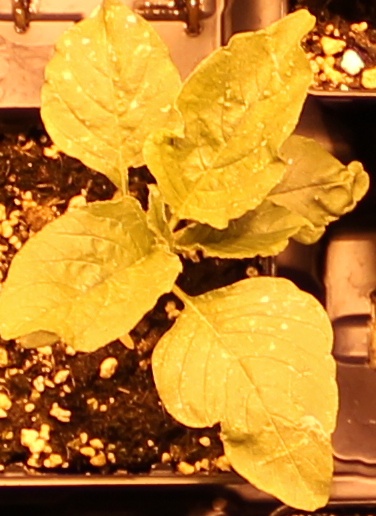
Label: Redroot Pigweed